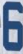
Number: 6